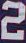
Number: 2